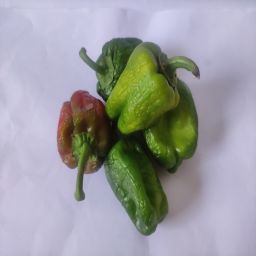
Crop: Bell Pepper
Quality: Ripe